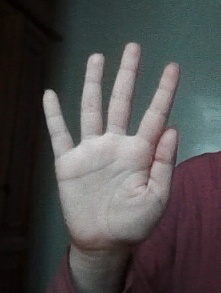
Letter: sheen